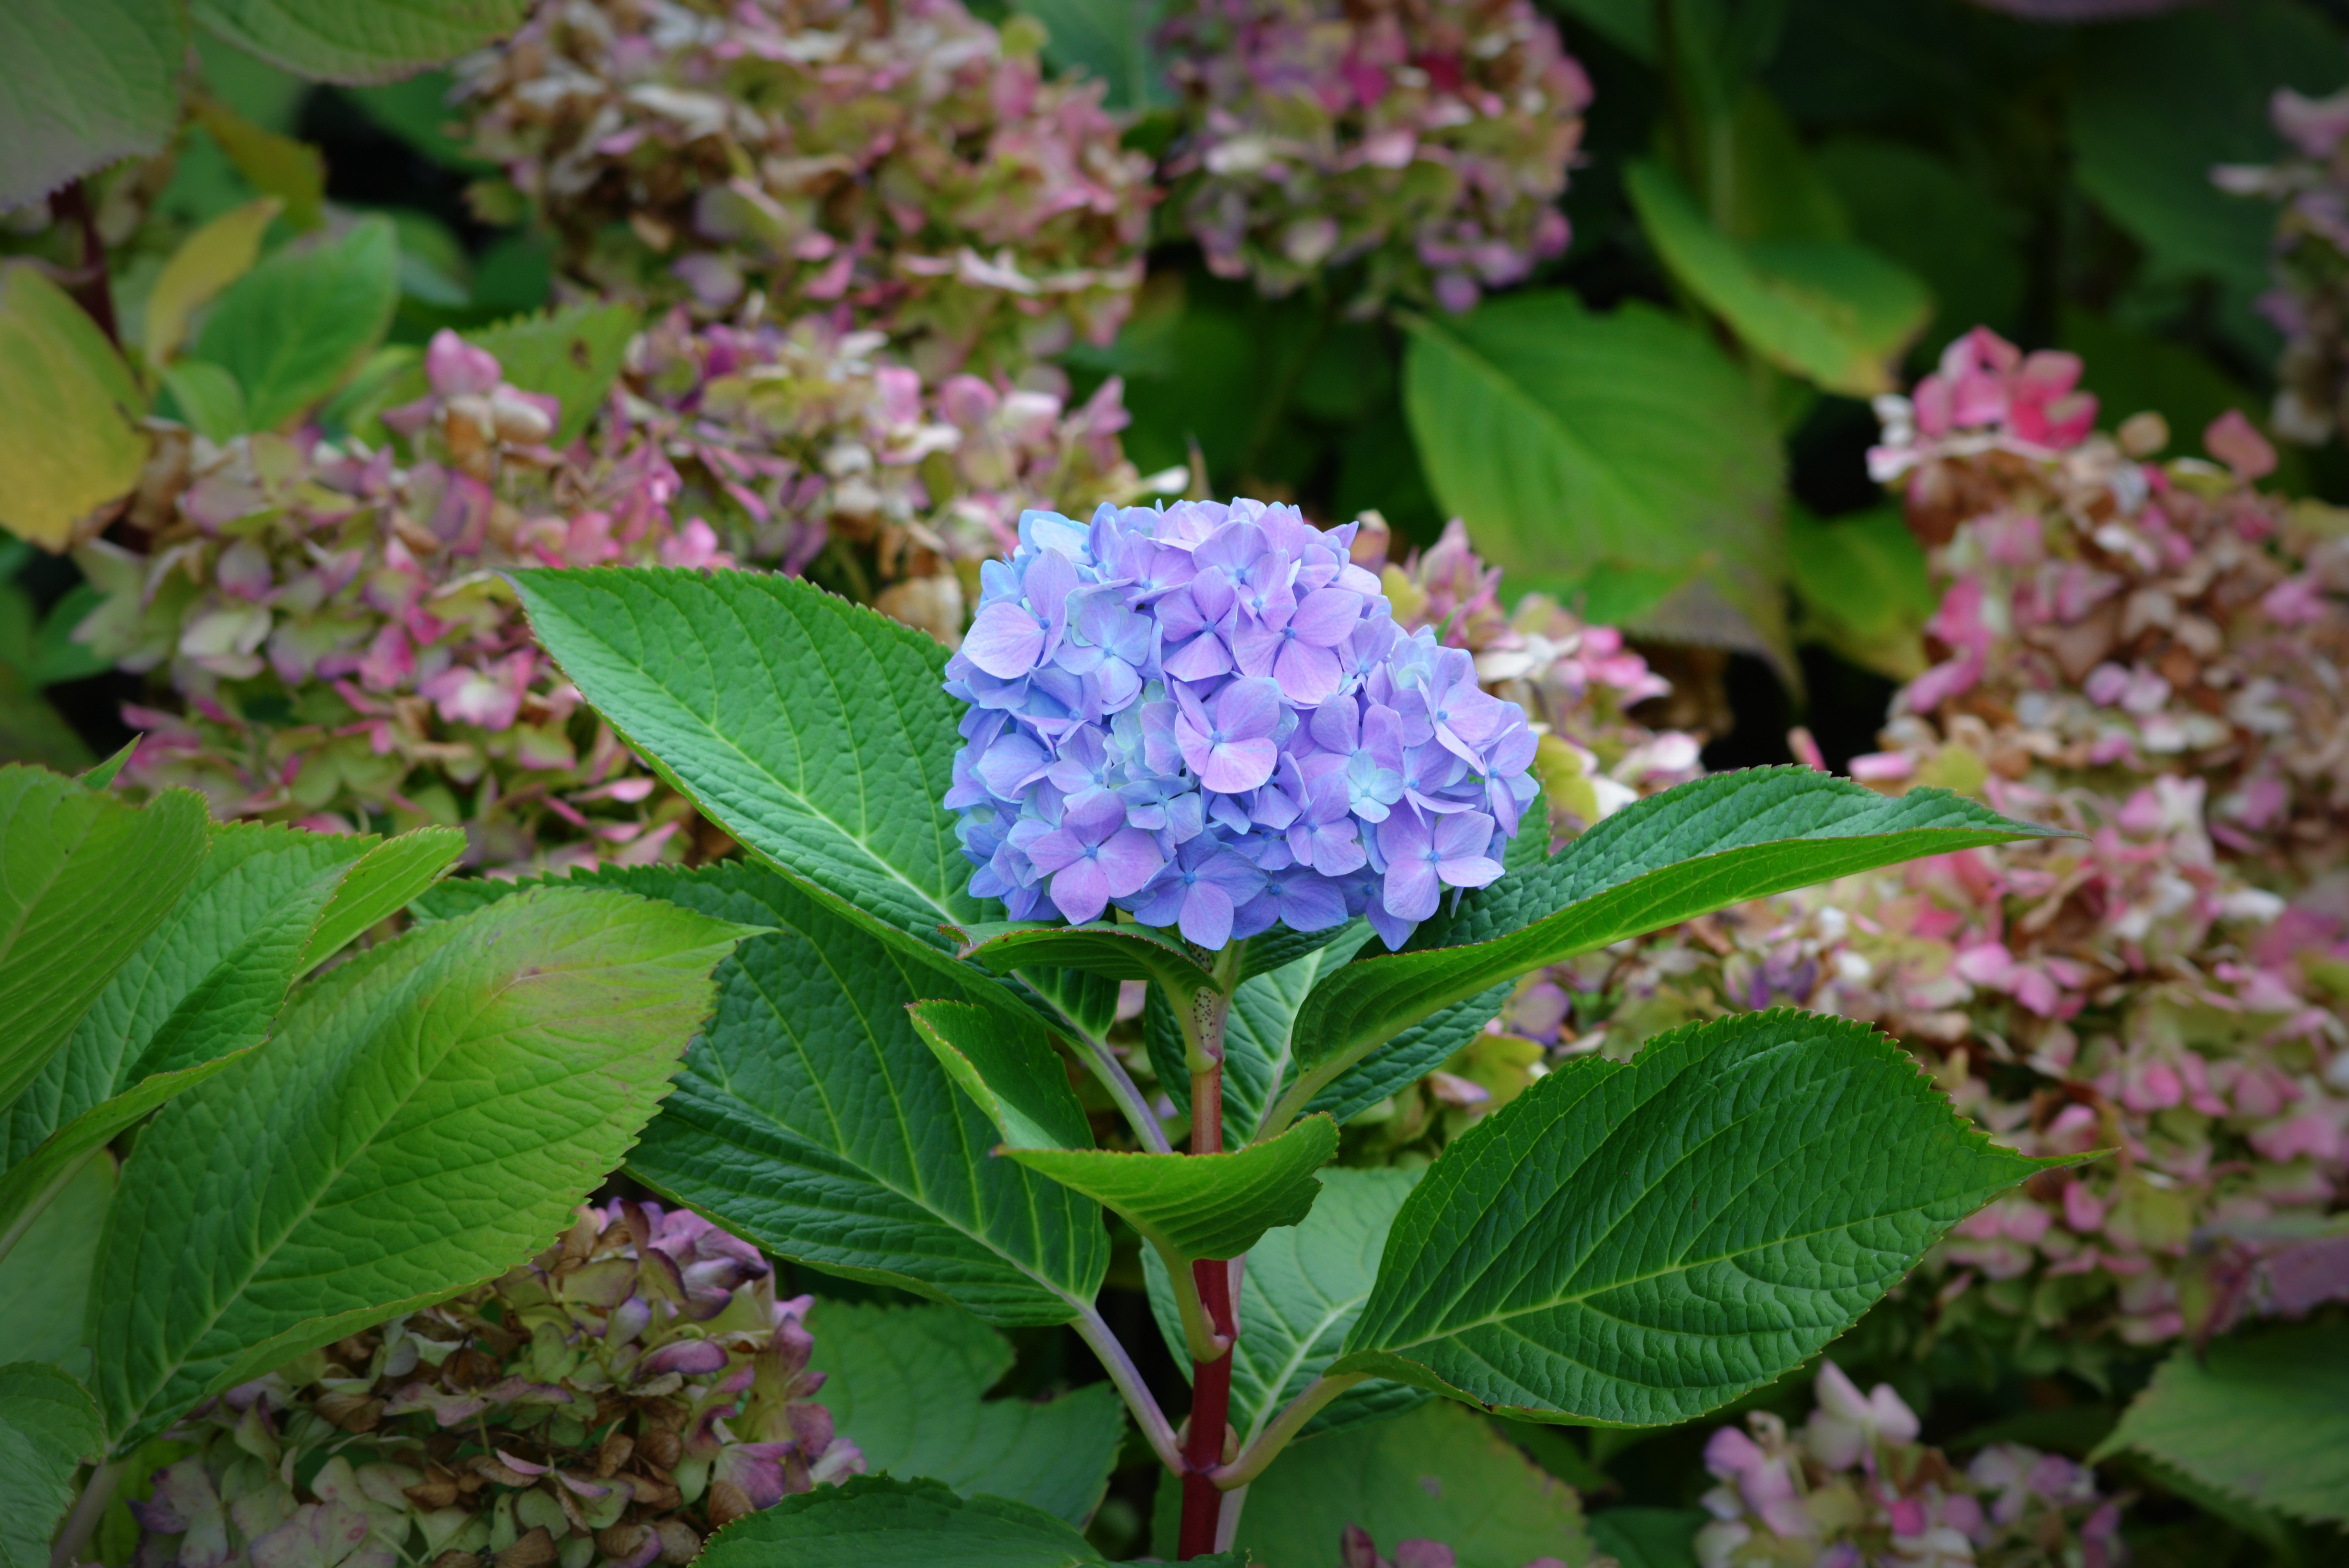
nature, plant, flower, botany, hydrangea, shrub, viburnum, flowering plant, hydrangeaceae, cornales, annual plant, land plant, hydrangea serrata